Max Samuel

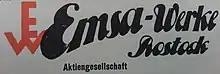
EMSA's signet

Just before the Great Depression, the EMSA-Werke exported items from a catalogue of hundreds of shoes, shoe accessories, and orthopedic devices to stores in, among other countries, Austria, Czechoslovakia, Palestine, Sweden, Switzerland, the United Kingdom, and the United States. On 23 June 1930 Max Samuel changed his private business into a stock company, but all the shares remained his private possession. In 1931 Max Samuel and his brother-in-law Hermann Geßner (1875–1950) travelled together to Italy. When in Rome both incapable of Italian, Geßner with his education in classical languages was unable to make himself understood whereas the practical Max Samuel succeeded communicating with shop assistants by gestures and mimics.